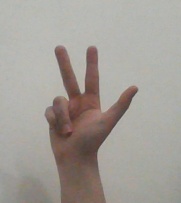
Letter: al